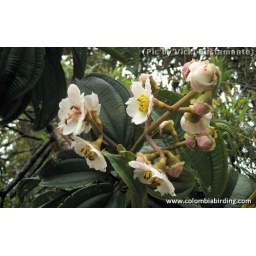
Melastome tree flowers - Jardin, W Andes (Pic by Vicki Bustamante)